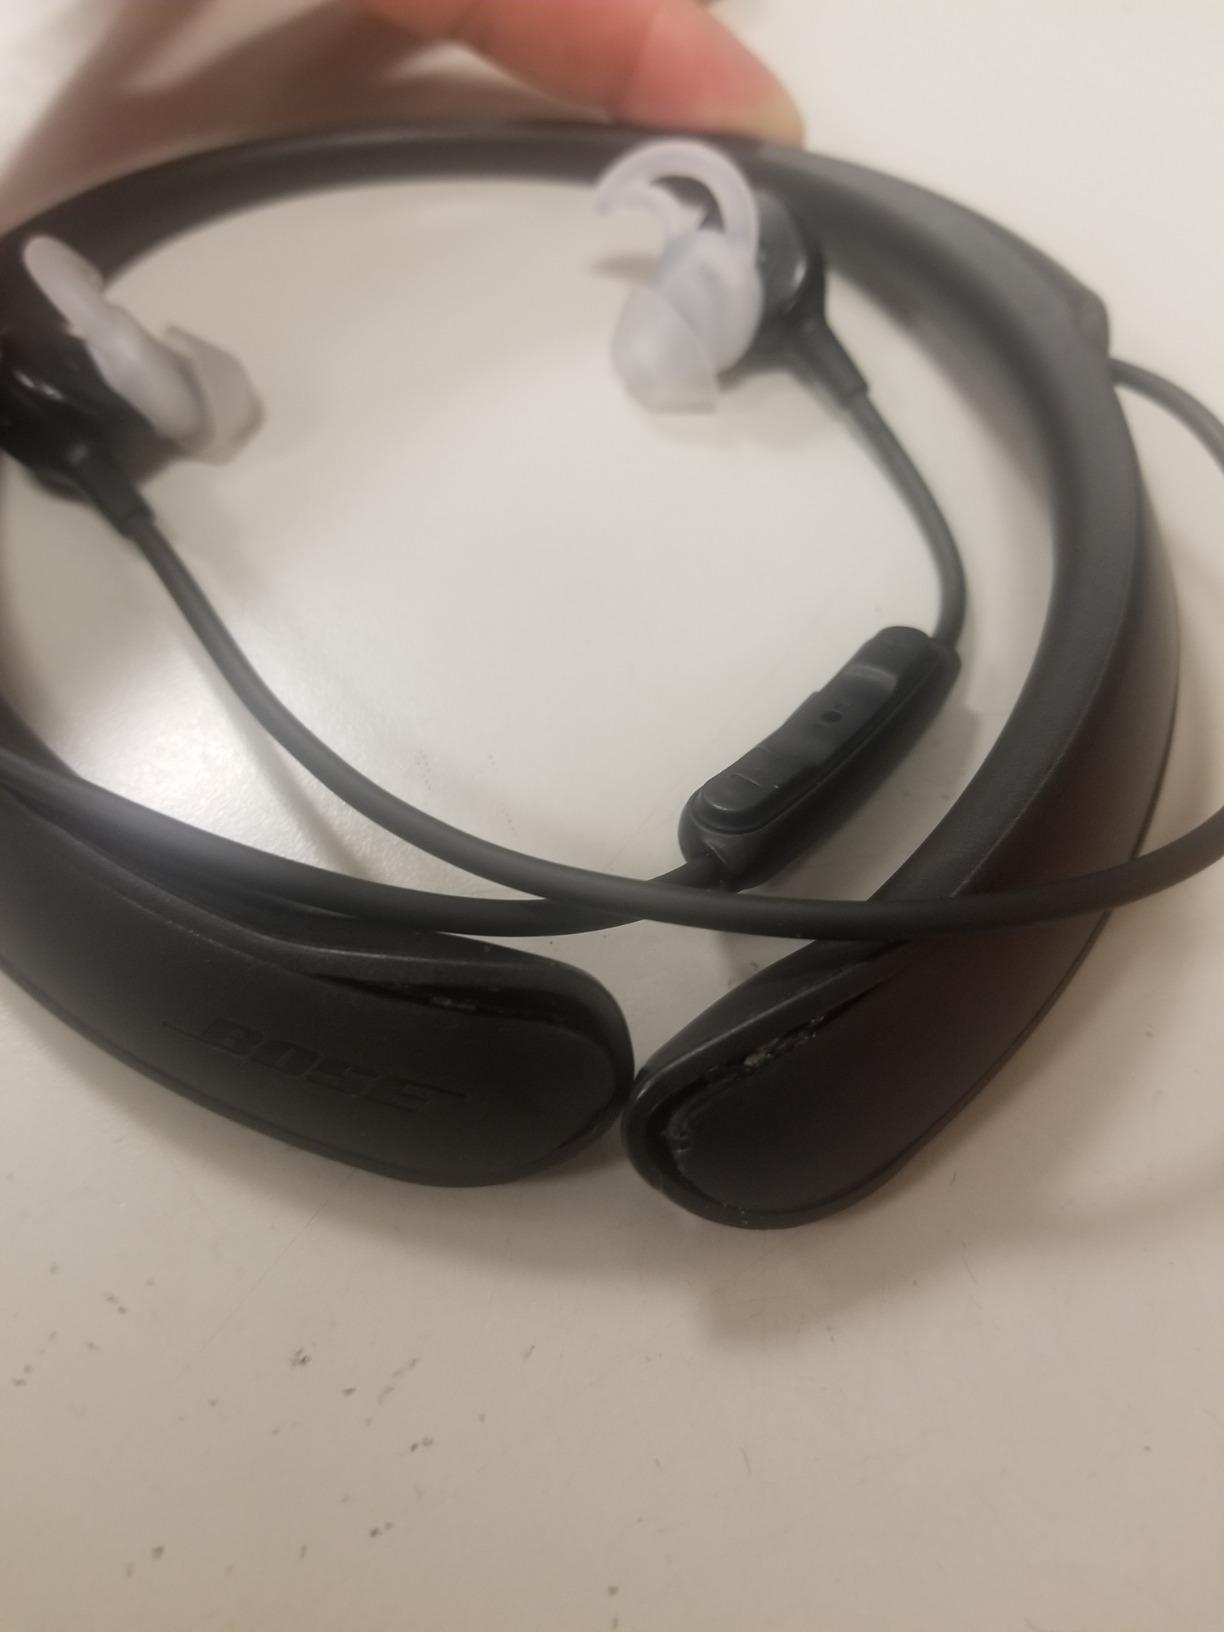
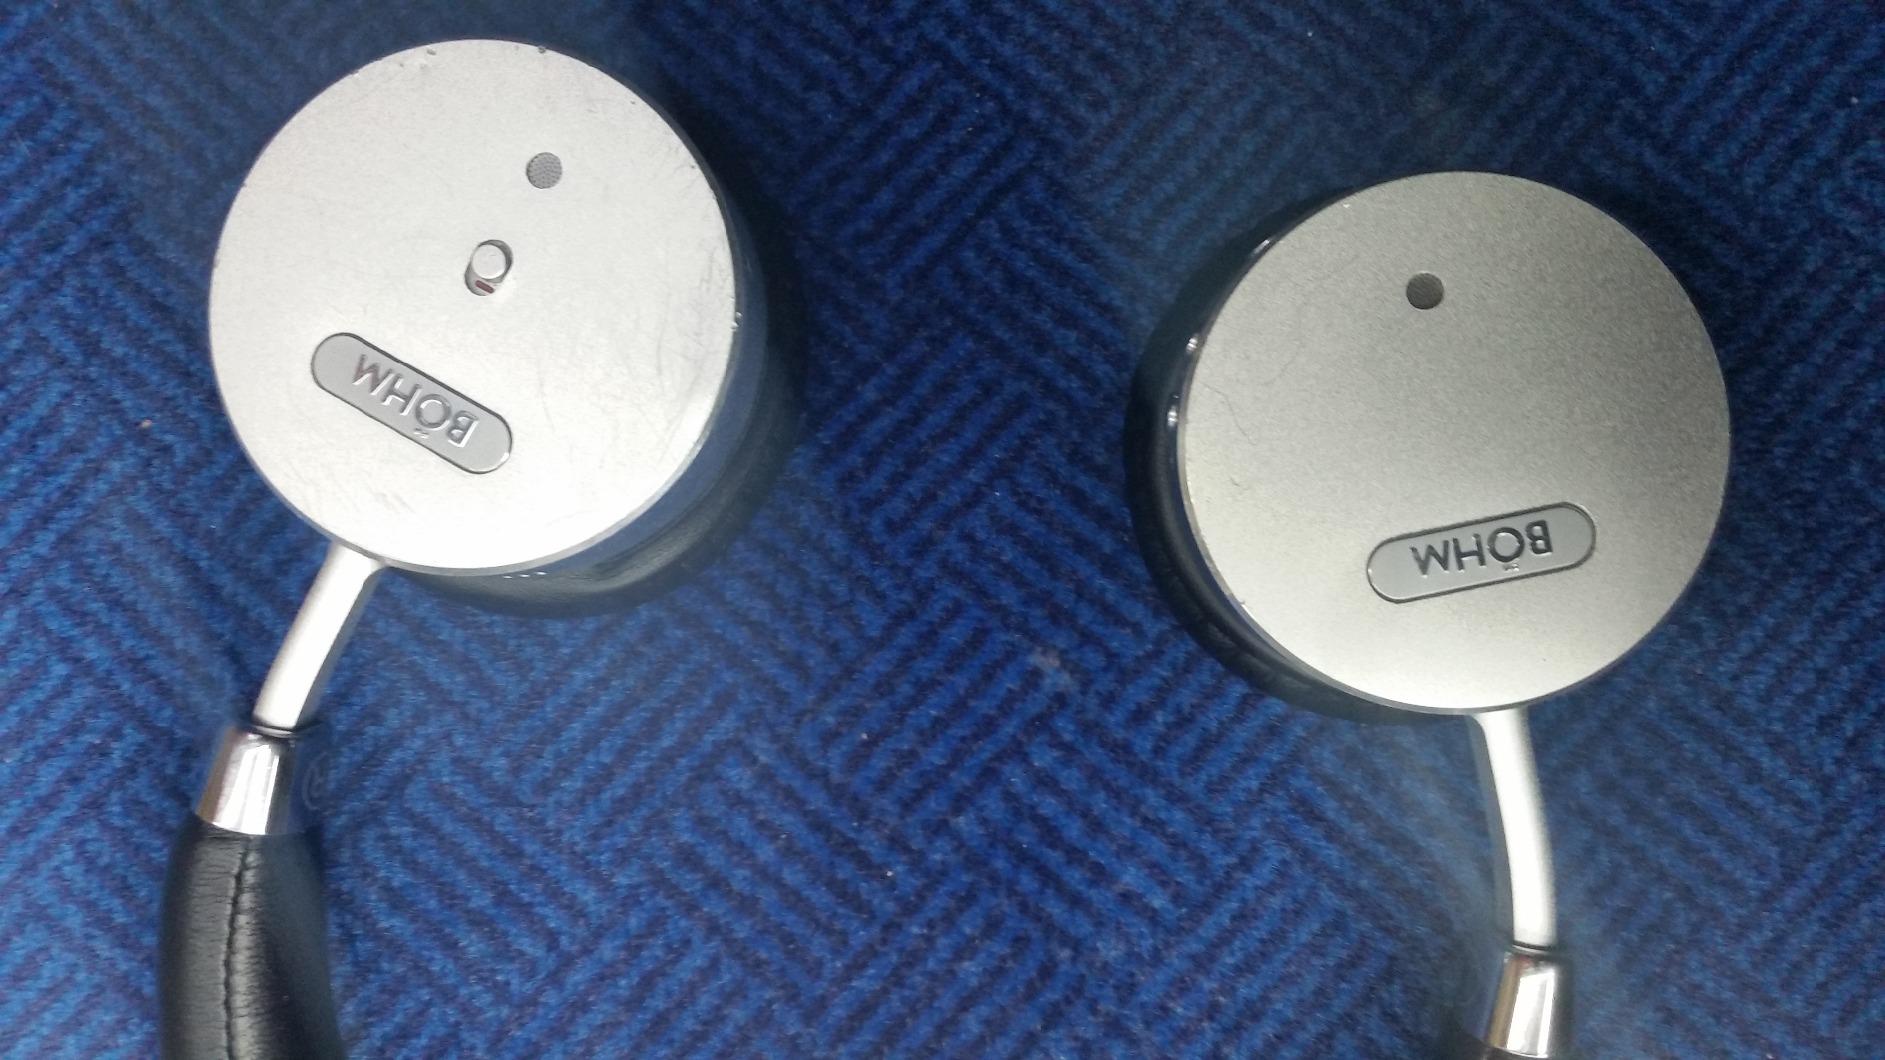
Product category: headphones
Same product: no